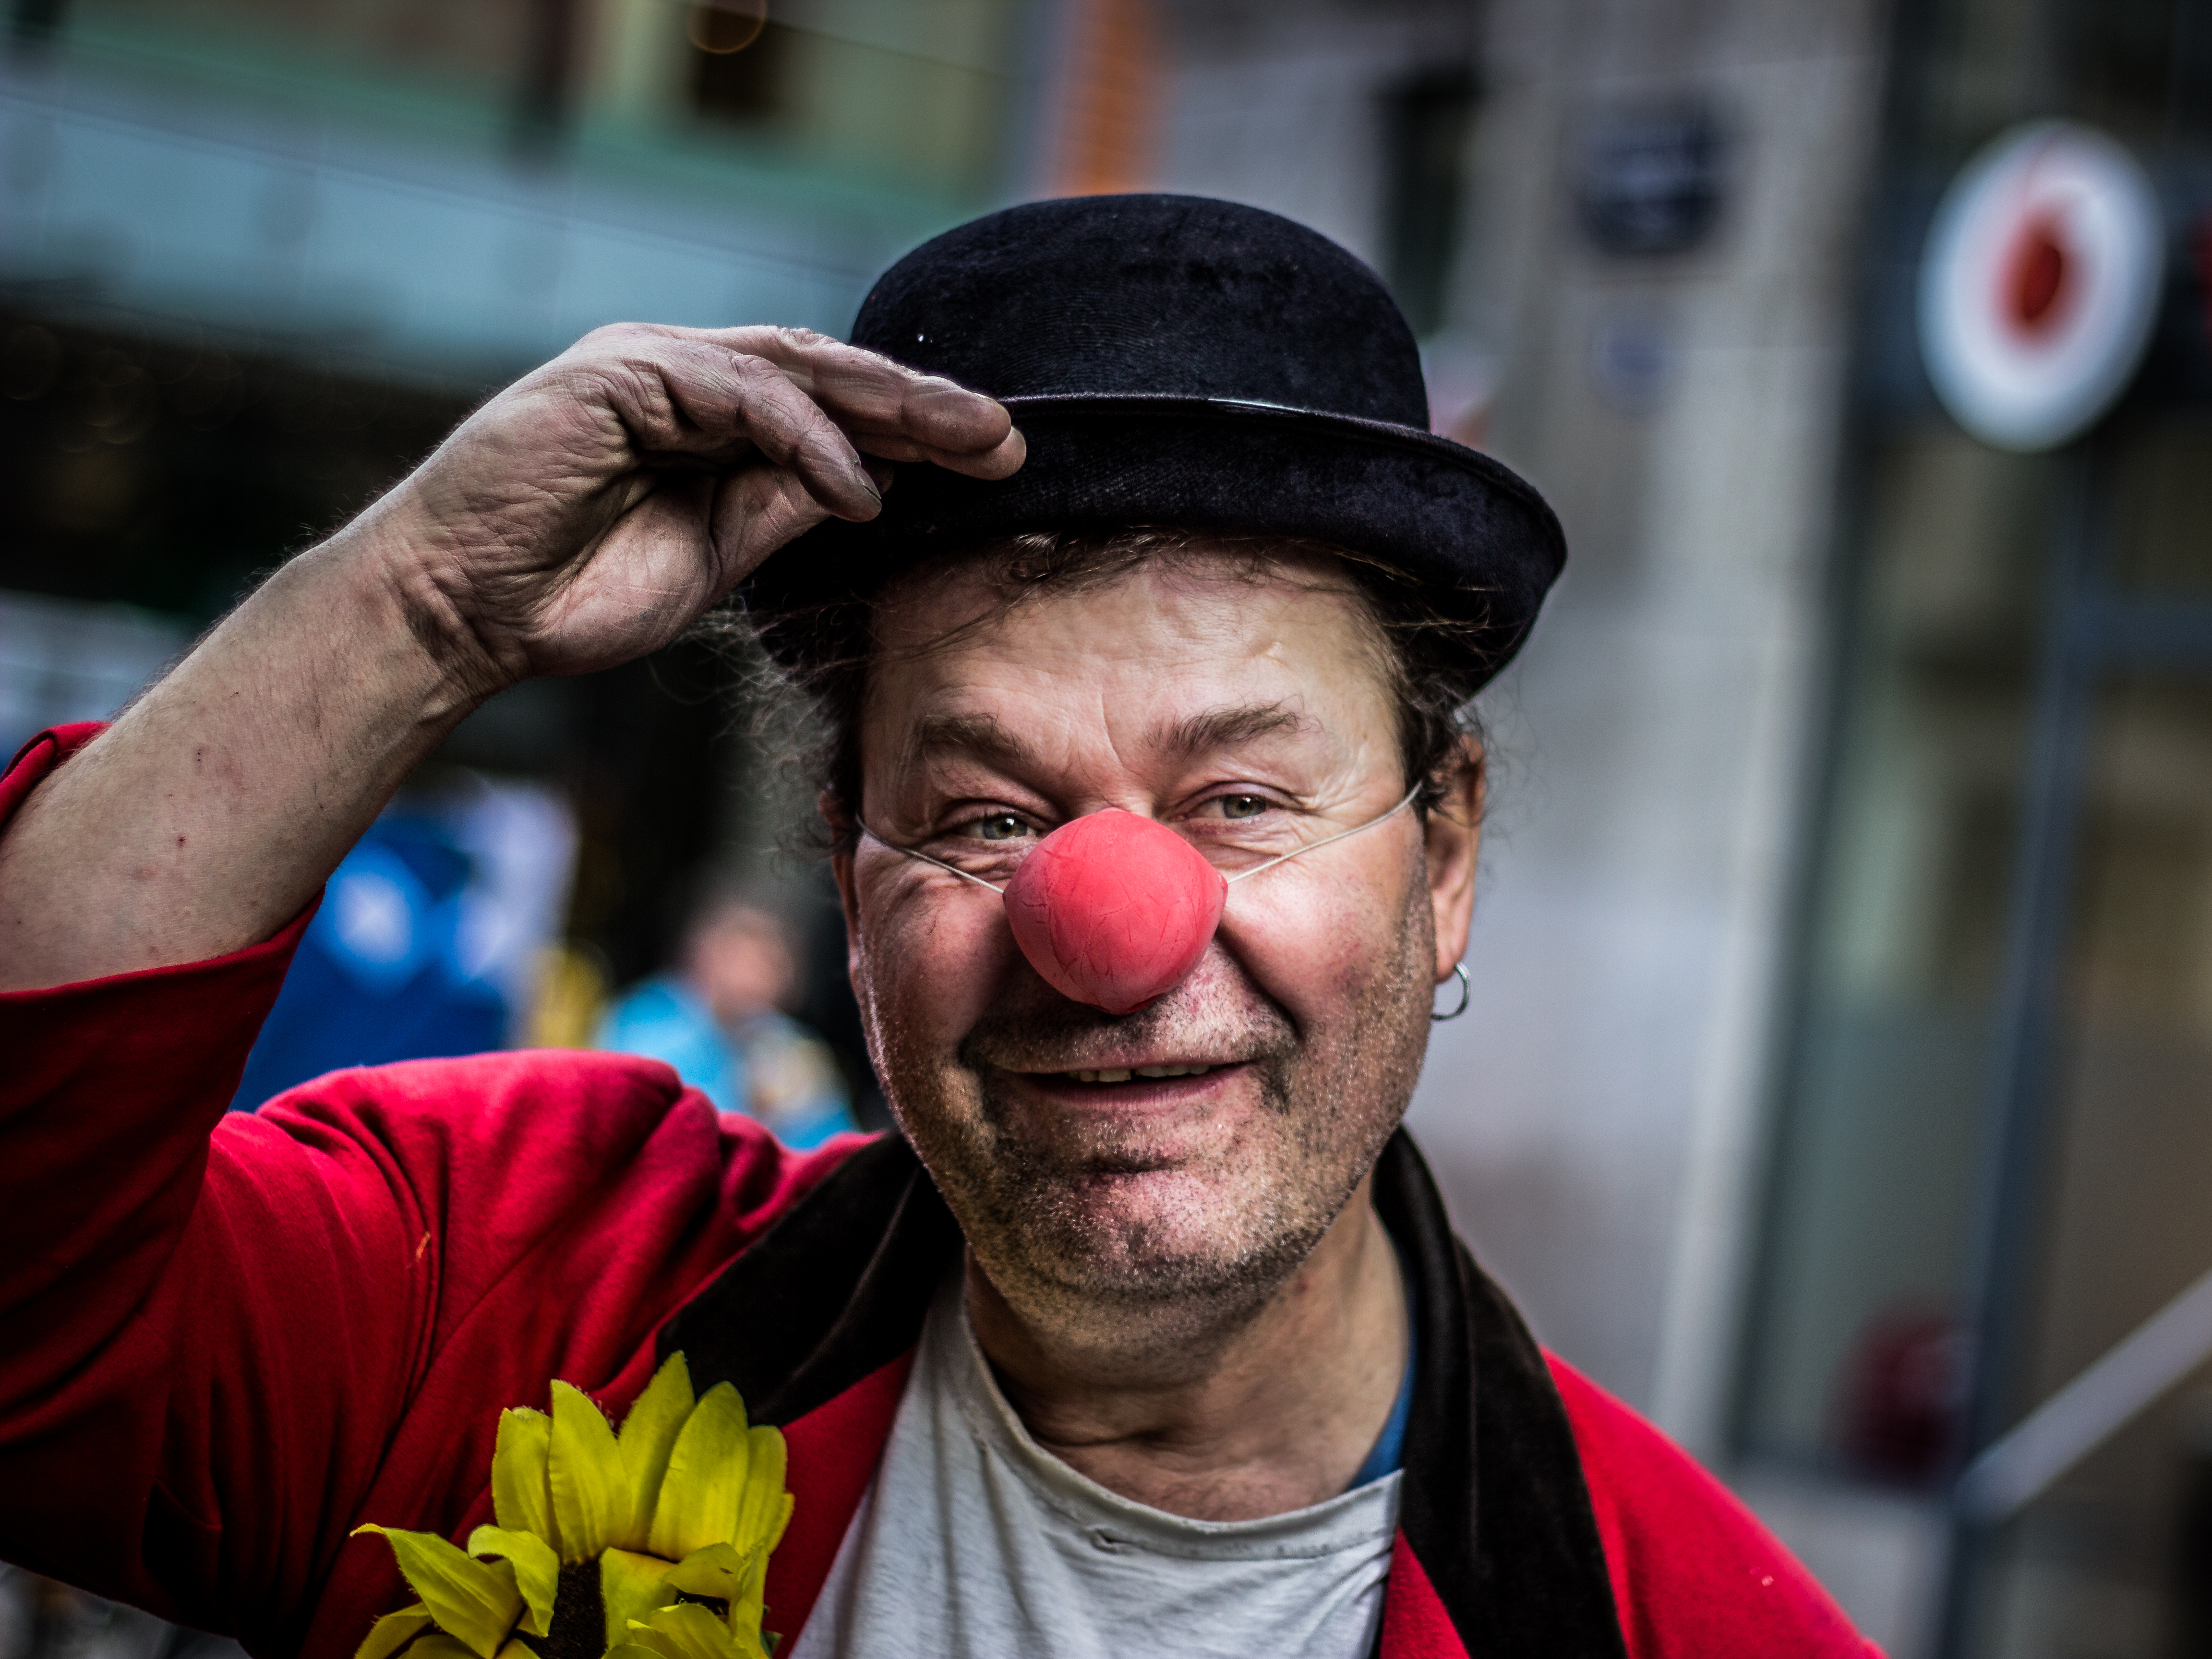
man, person, people, street, photography, male, red, color, canon, black, blackandwhite, art, festival, surreal, faces, portrt, personen, schrfentiefe, facial hair